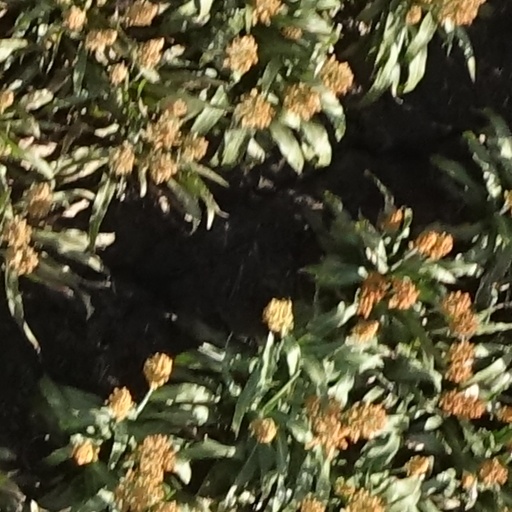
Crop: sorghum